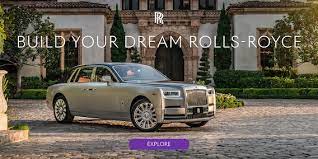
Vehicle type: Cars